C2orf81

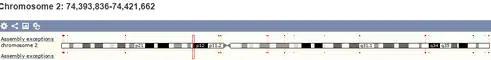
Location of C2orf81 on chromosome 2 via Ensembl

C2orf81's aliases are LOC388963 and hCG40743. The gene spans from bases 74,414,176 to 74,421,591 on the minus (-) strand of chromosome 2, and contains 4 exons. The coding region is 2086 base pairs, and the protein sequence contains 615 amino acids.